Orientation entanglement

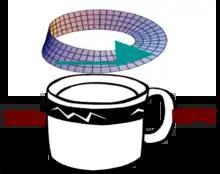
A spinor.

In this situation, a spinor is a sort of "polarized" vector. In the adjacent diagram, a spinor can be represented as a vector whose head is a flag lying on one side of a Möbius strip, pointing inward. Initially, suppose that the flag is on top of the strip as shown. As the coffee cup is rotated it carries the spinor, and its flag, along the strip. If the cup is rotated through 360°, the spinor returns to the initial position, but the flag is now underneath the strip, pointing outward. It takes another 360° rotation in order to return the flag to its original orientation.